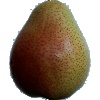
Label: pear_forelle